Natsu no Arashi!

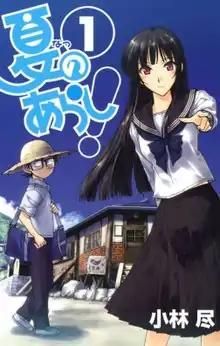
Cover of "Natsu no Arashi!" volume 1

is a Japanese manga written and illustrated by Jin Kobayashi. The manga was serialized in Square Enix's "Gangan Wing" "shōnen manga" magazine from August 2006 to September 2010, with its chapters collected in eight bound volumes. "Natsu no Arashi!" was also adapted into two anime television series by Shaft under the direction of Akiyuki Shinbo, Shin Oonuma, and Kenichi Ishikura and broadcast in Japan from April 5, 2009 to December 27, 2009. Maiden Japan licensed the series for US release on November 12, 2019 on Blu-ray.